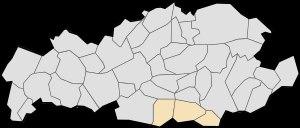
Le canton de Rouvroy est une division administrative française située dans le département du Pas-de-Calais et la région Nord-Pas-de-Calais. Par arrêté du préfet de région du 18 octobre 2006, ce canton est rattaché à l'arrondissement de Lens et non plus celui d'Arras depuis 1ᵉʳ janvier 2007.